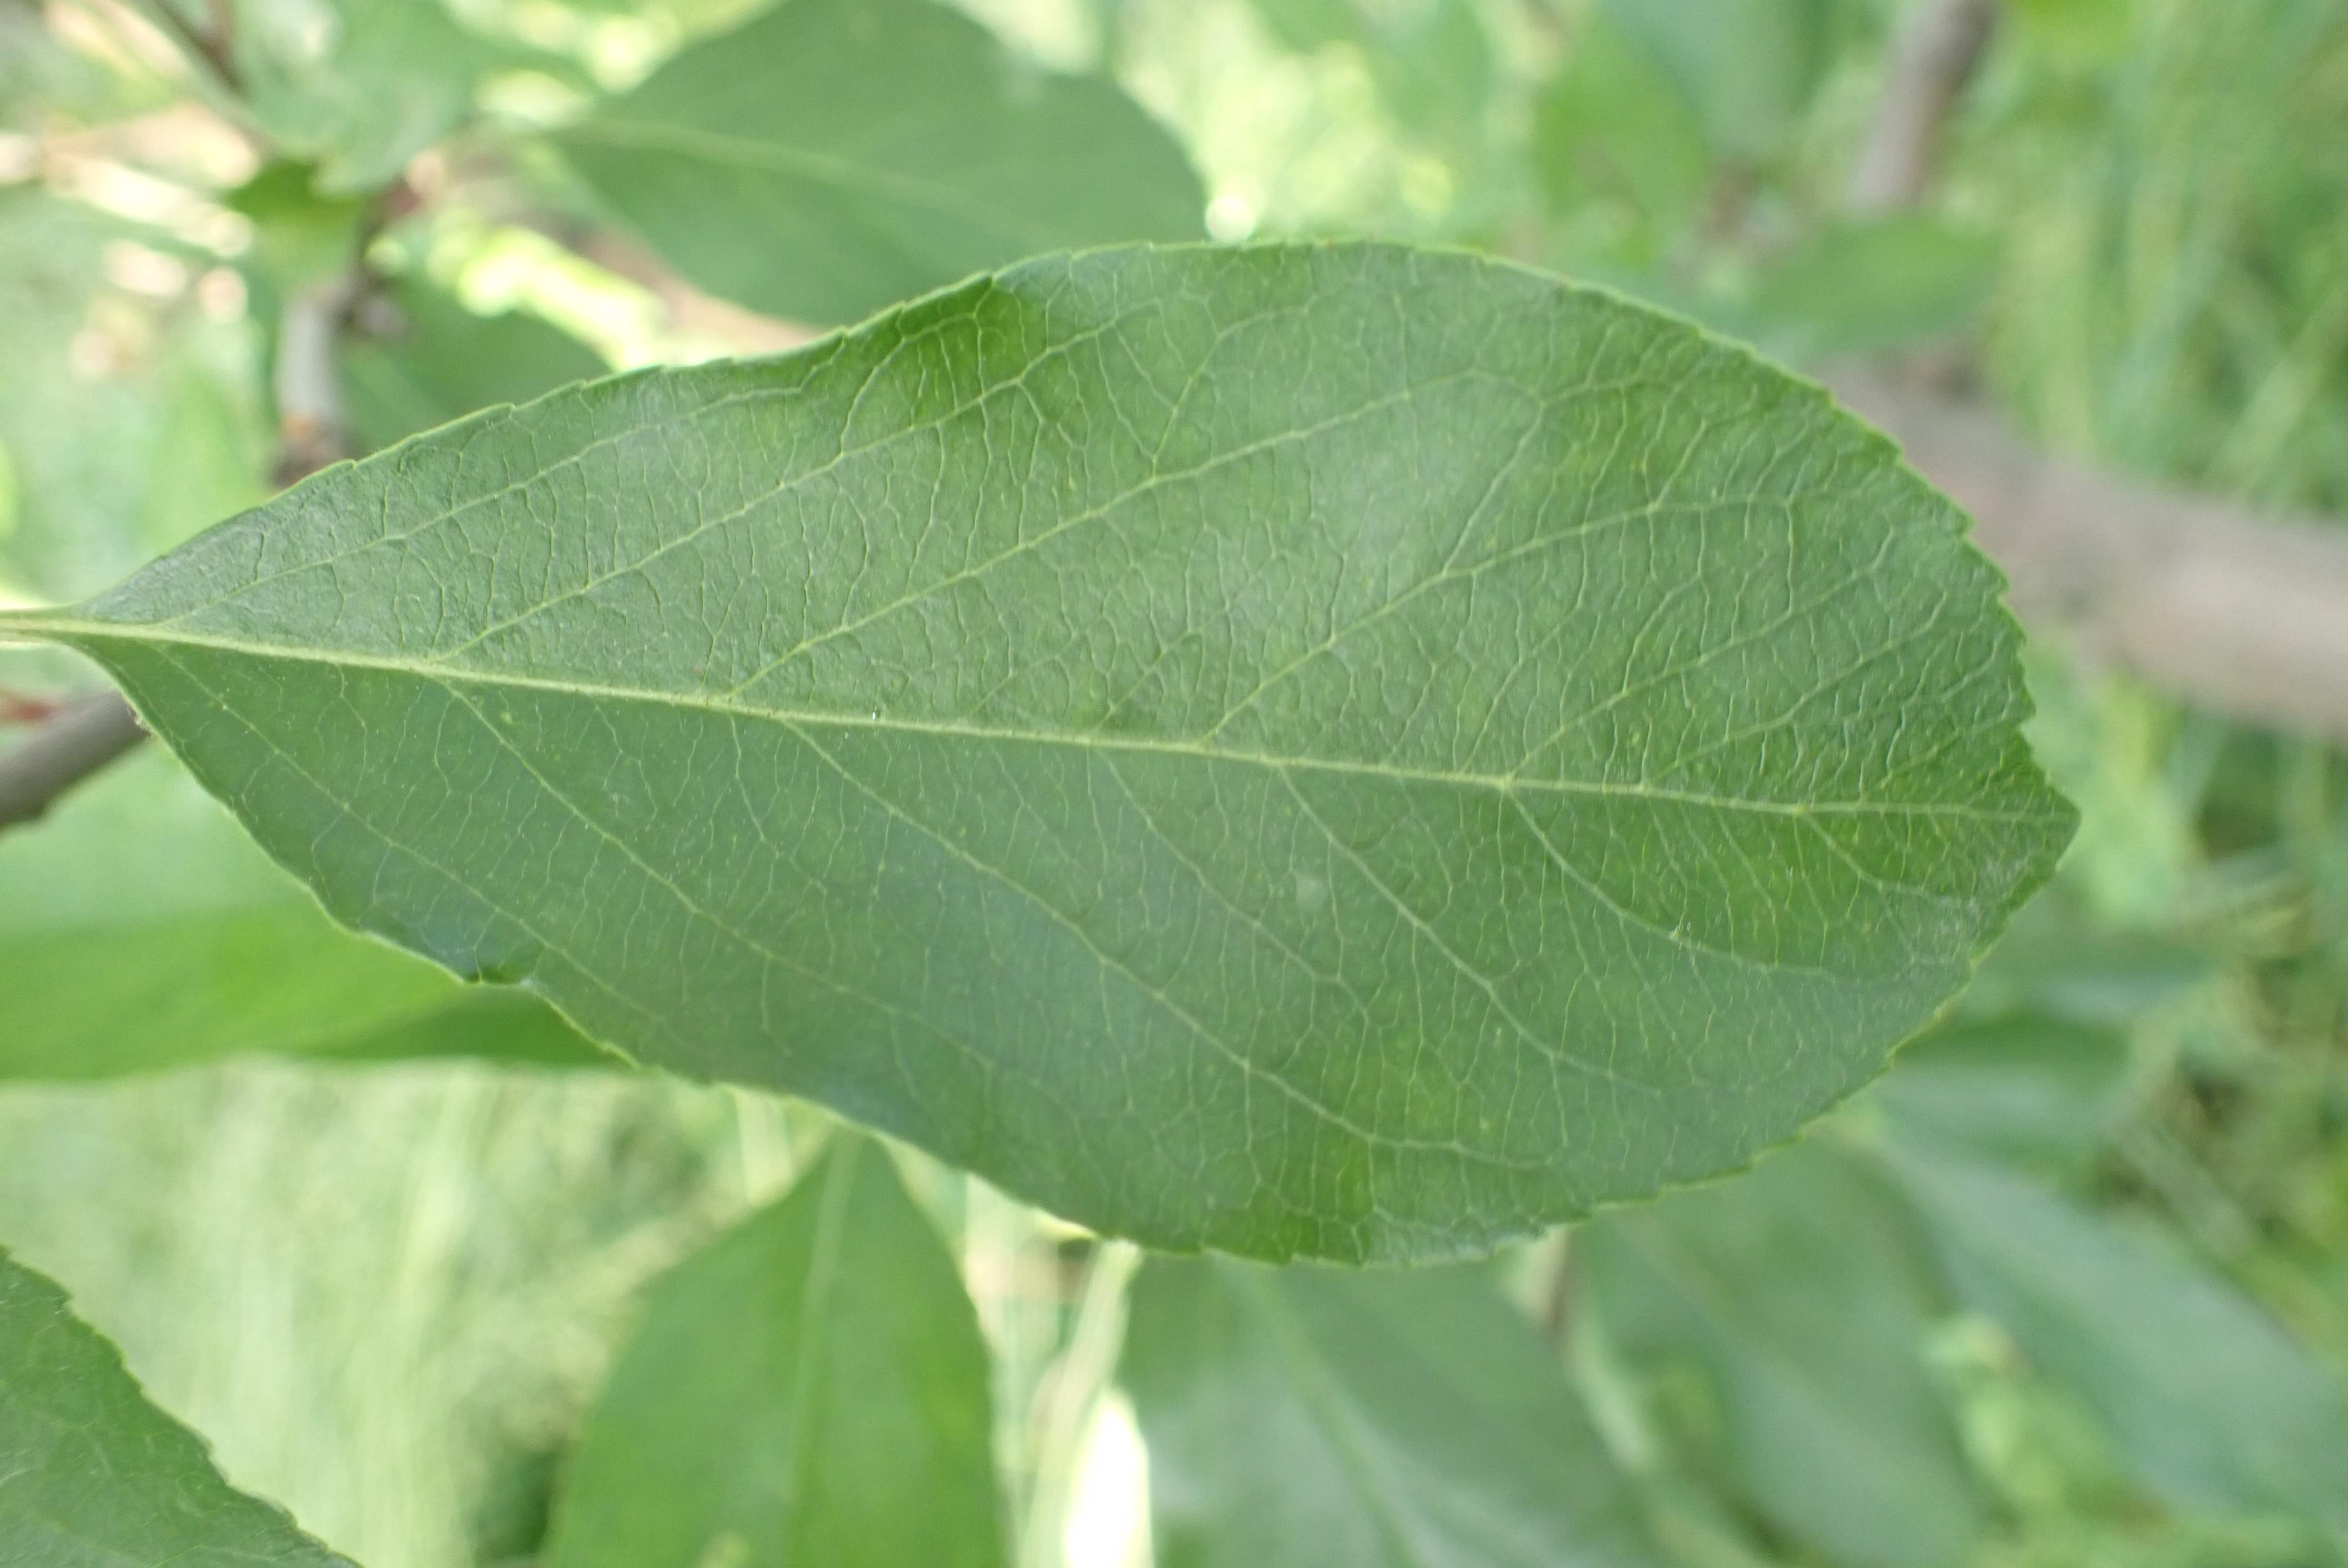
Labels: healthy